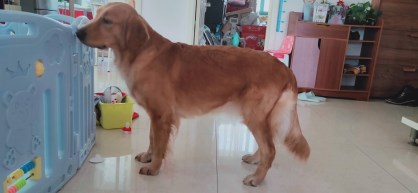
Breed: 5355-n000126-golden_retriever